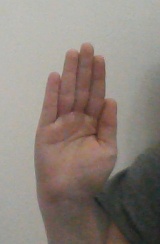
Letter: seen